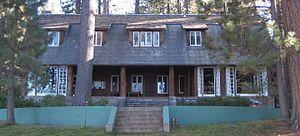
Ceci est la liste des lieux historique inscrits sur le registre national dans le comté d'El Dorado en Californie.